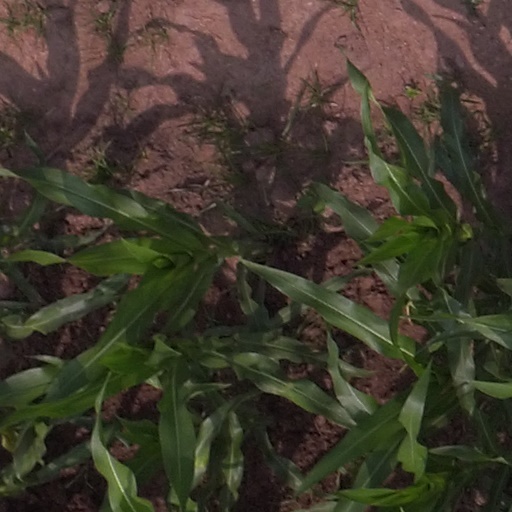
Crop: maize; corn